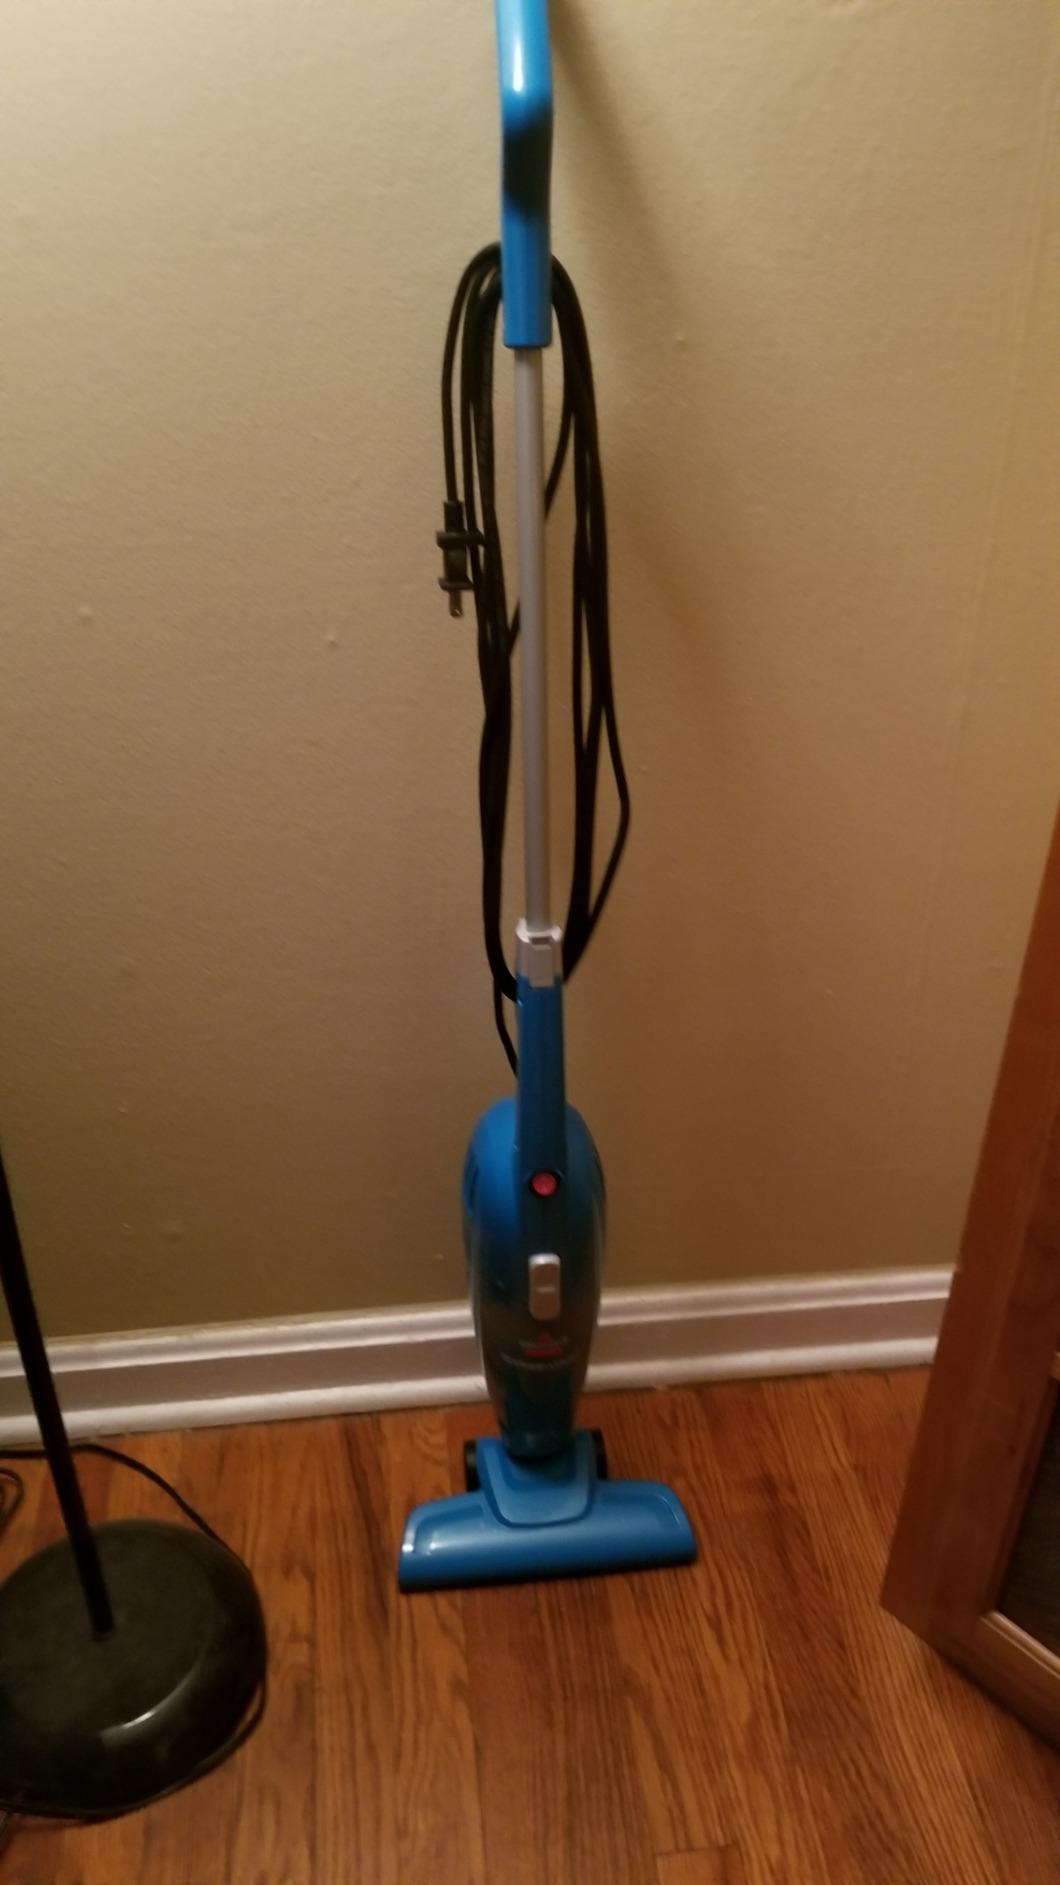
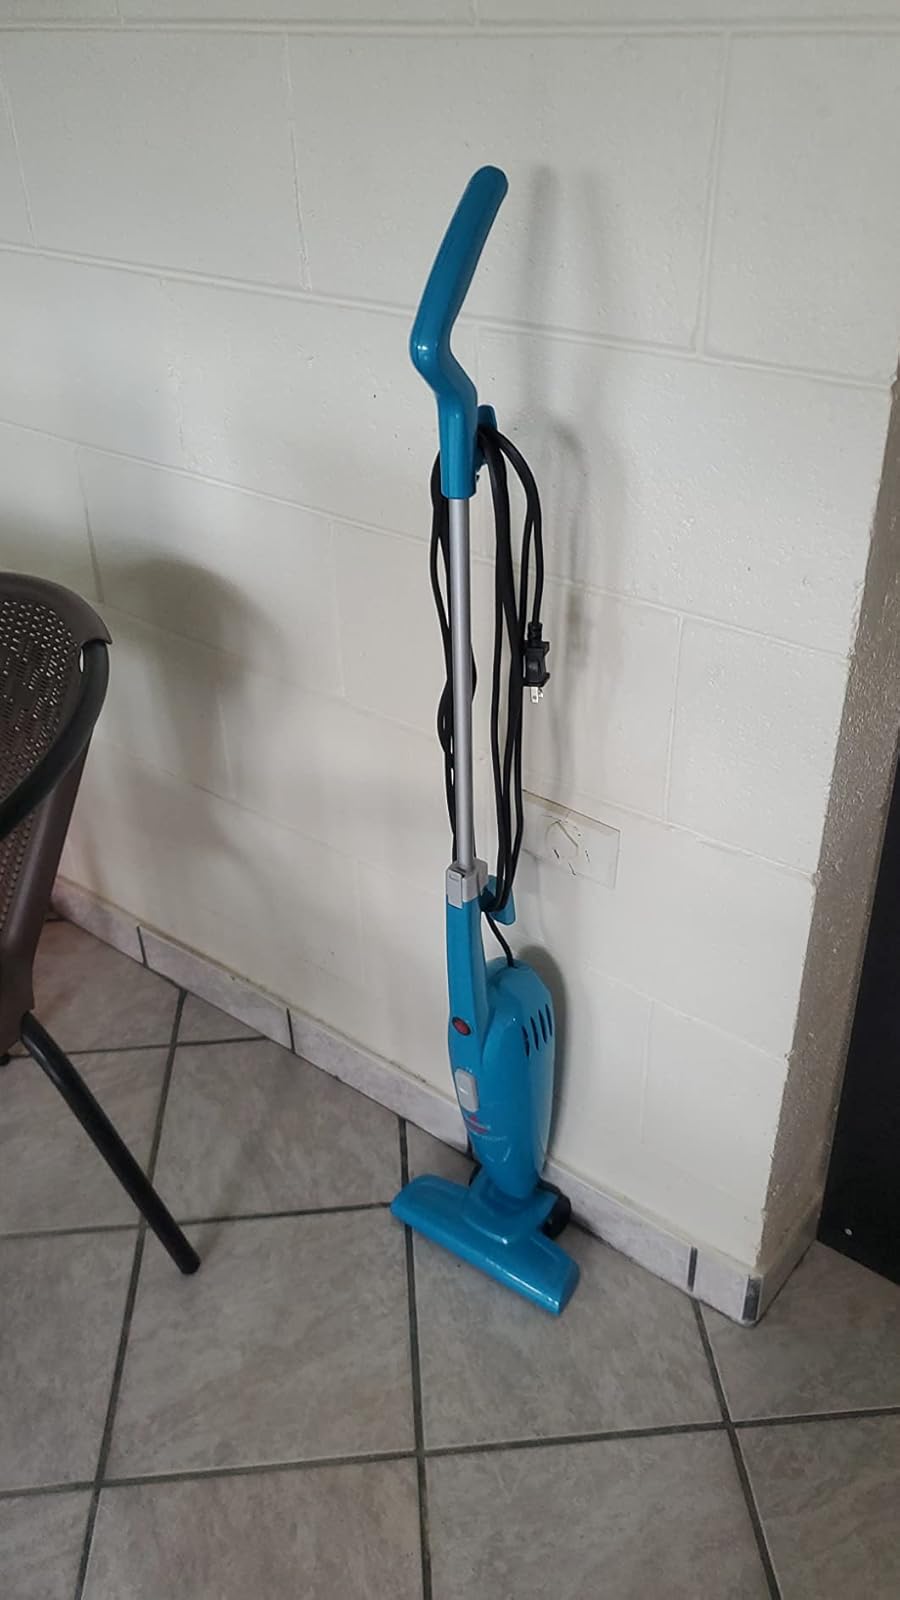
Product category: items_vacuum
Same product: yes